BDI Bridge

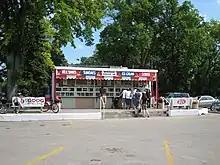
Bridge Drive-In ice cream shop adjacent to the bridge, from which the bridge's nickname, BDI Bridge, is derived

The Elm Park Bridge, sometimes locally called the BDI Bridge or the Ice Cream Bridge, is a steel truss bridge over the Red River in Winnipeg, Manitoba.